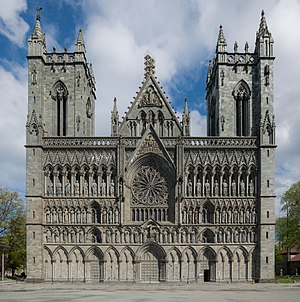
Nidarosdomen
Nidarosdomen i Trondheim er Norges vigtigste kirke. Den er i dag en luthersk domkirke og menighedskirke og betragtes både som Norges nationalhelligdom og som kroningskirke. I den norske grundlov af 1814 står, at Kongeriget Norges regent skal krones i Trondheim. Nidarosdomen blev sidst benyttet som kroningskirke i 1906, da Haakon 7. af Norge blev kronet. Efter afskaffelsen af kroningsceremonien er regenten kun blevet velsignet i den. De norske kronregalier opbevares i en bevogtet kælder ved siden af kirken.